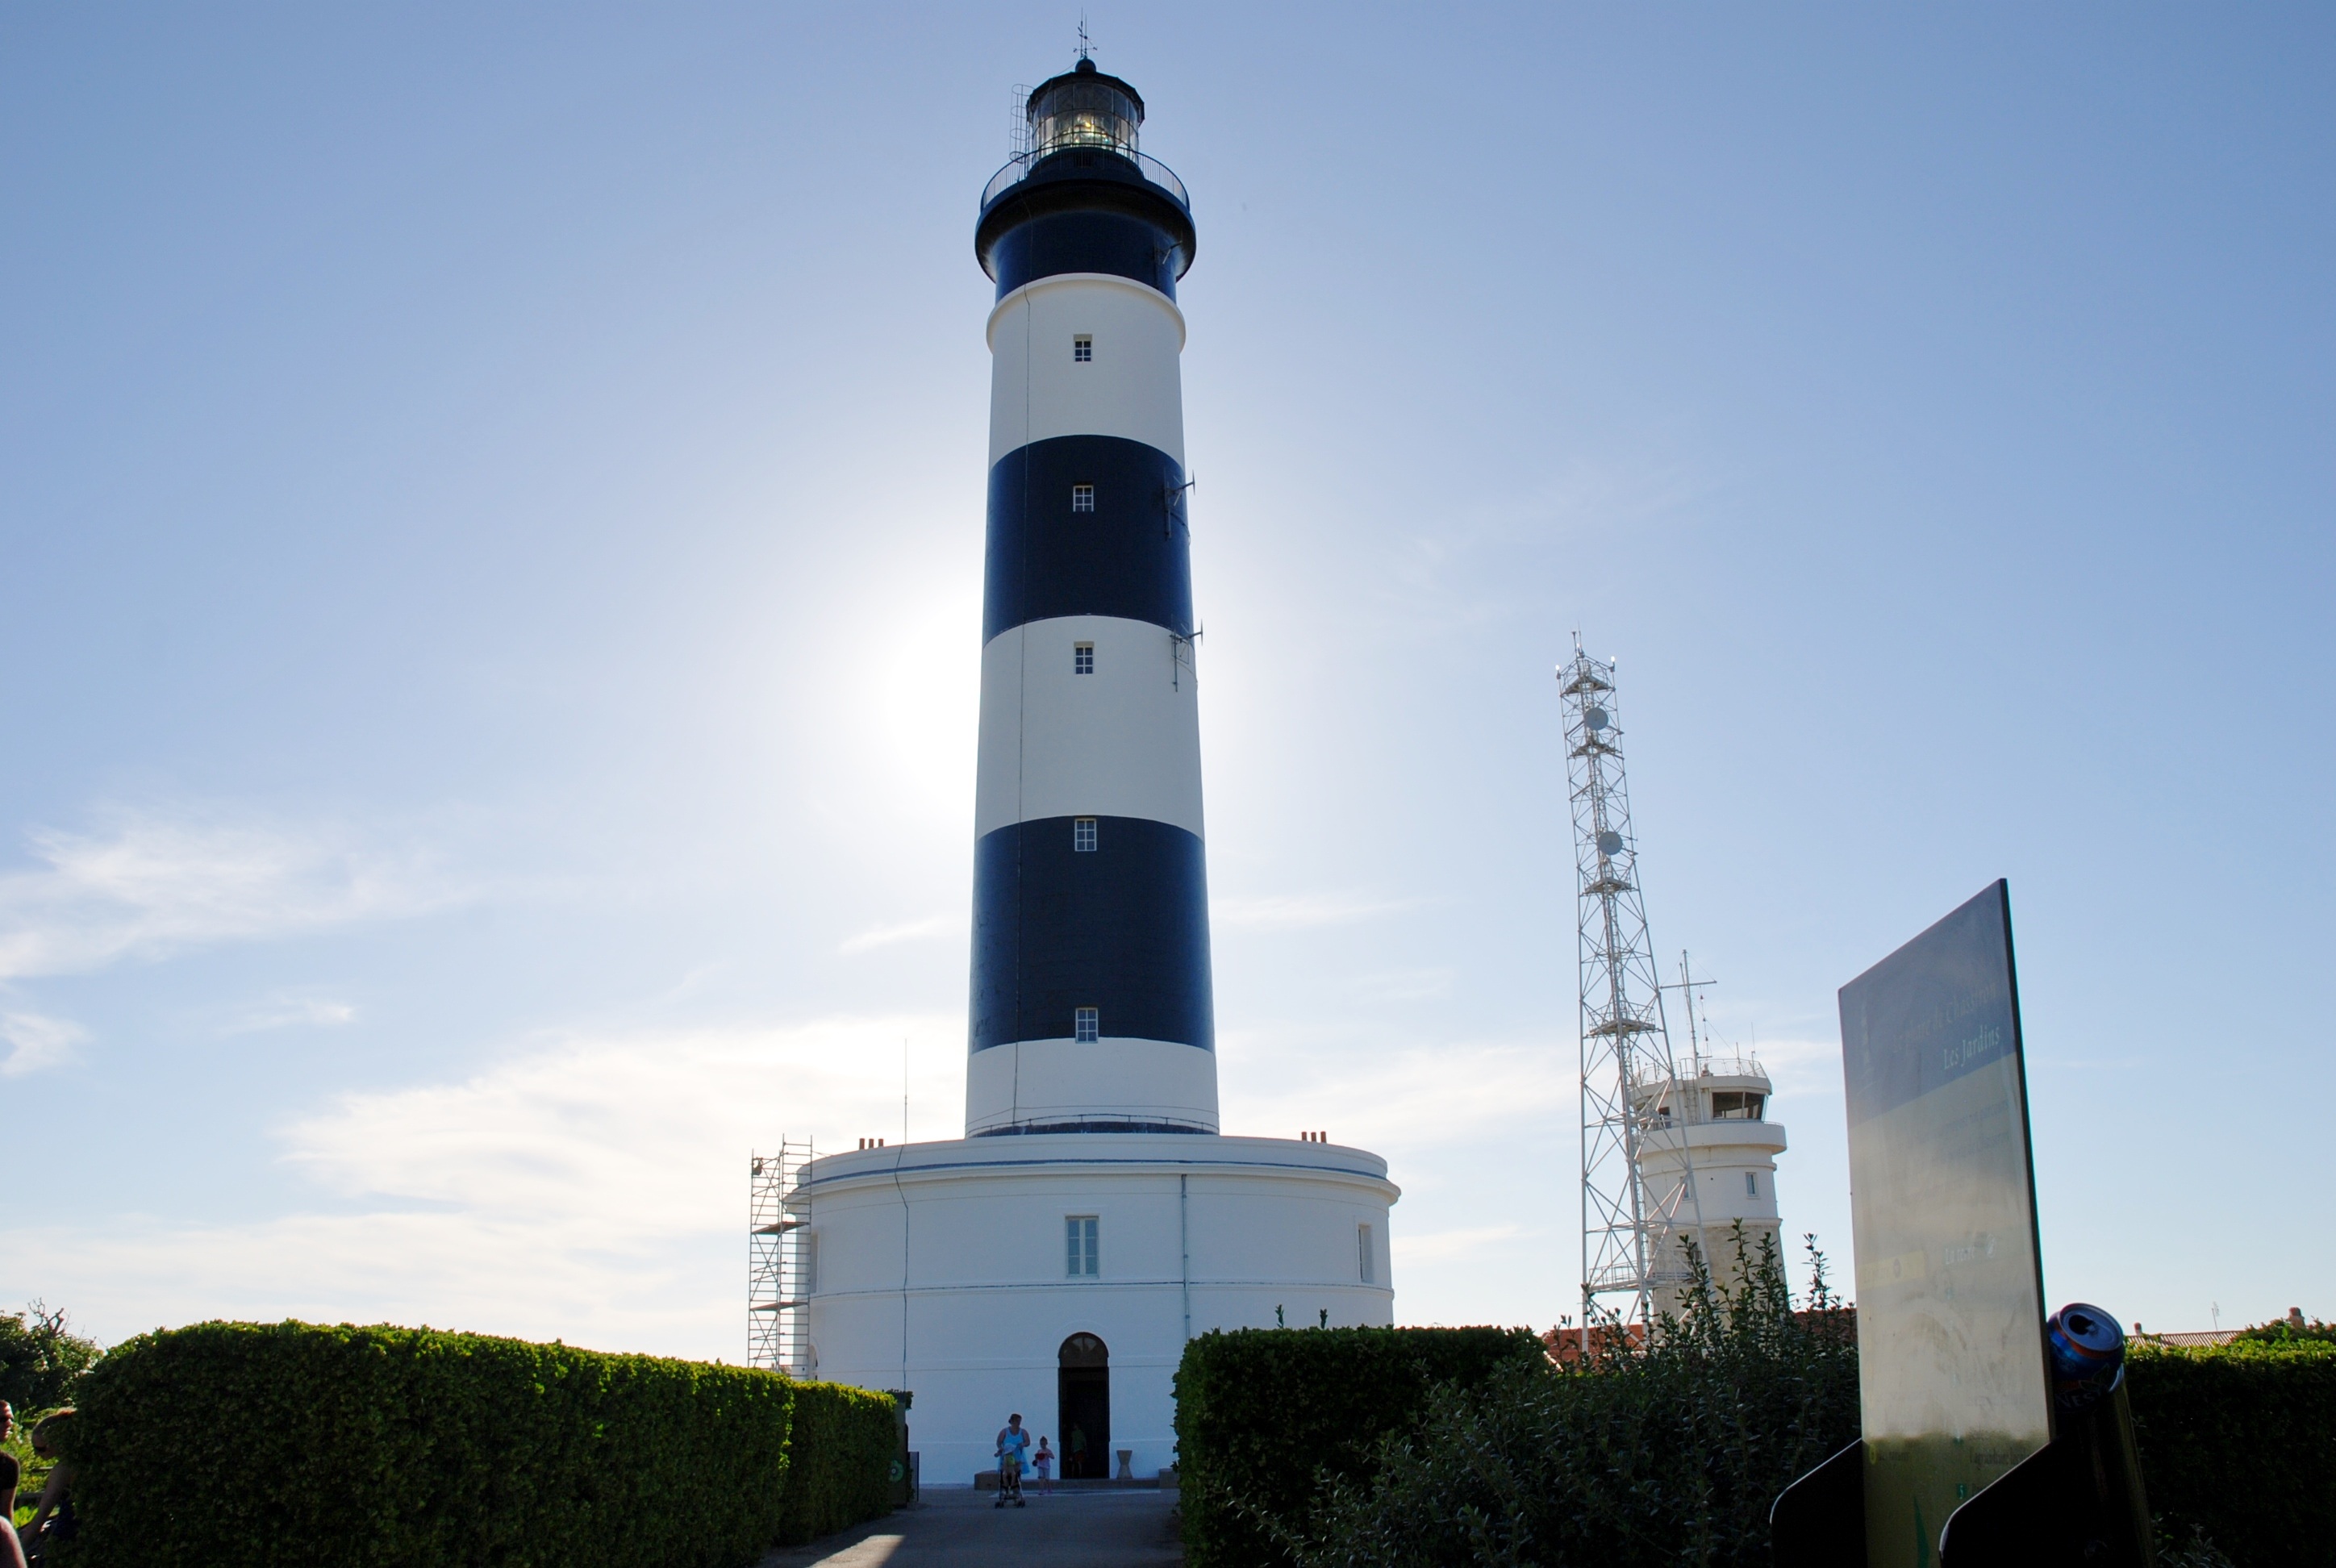
sea, lighthouse, sun, france, tower, navigation, semaphore, control tower, ol ron, chassiron lighthouse